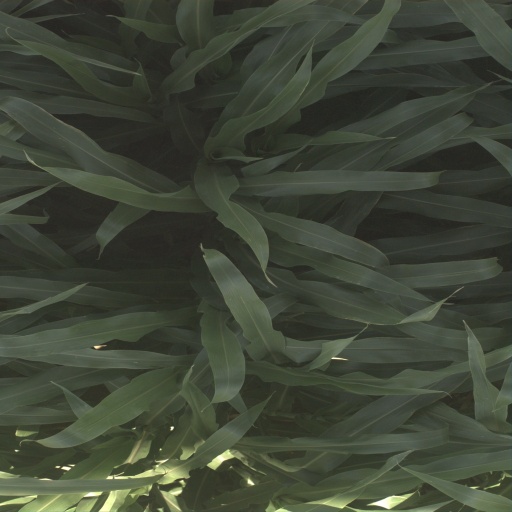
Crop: sorghum